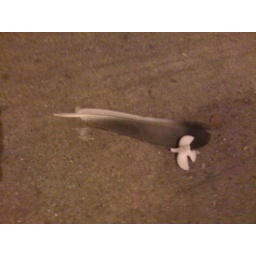
plastic bird was lying upside down over this feather under an avondale chicago highway underhang